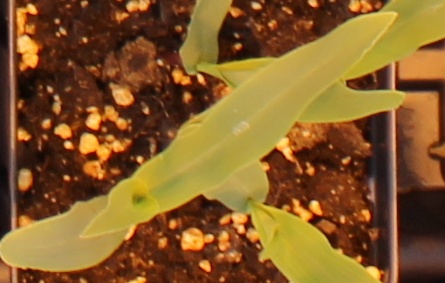
Label: Corn